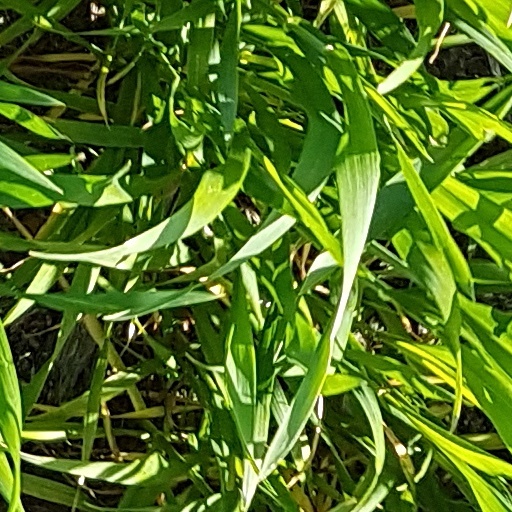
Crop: wheat